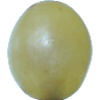
Label: Grape White 1